Mitchell County Courthouse (North Carolina)

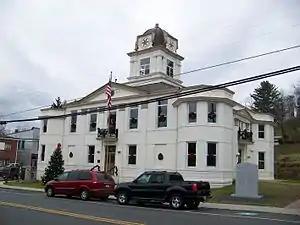

The old Mitchell County Courthouse is an historic courthouse located at Bakersville, Mitchell County, North Carolina. It was built in 1907–1908, and is a two-story cast stone building in a vernacular Classical Revival style. It has a hipped roof with a two-stage square cupola crowned by a domical roof. It has four-sided turret-like corner bays.